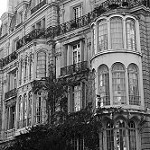
Label: B & W